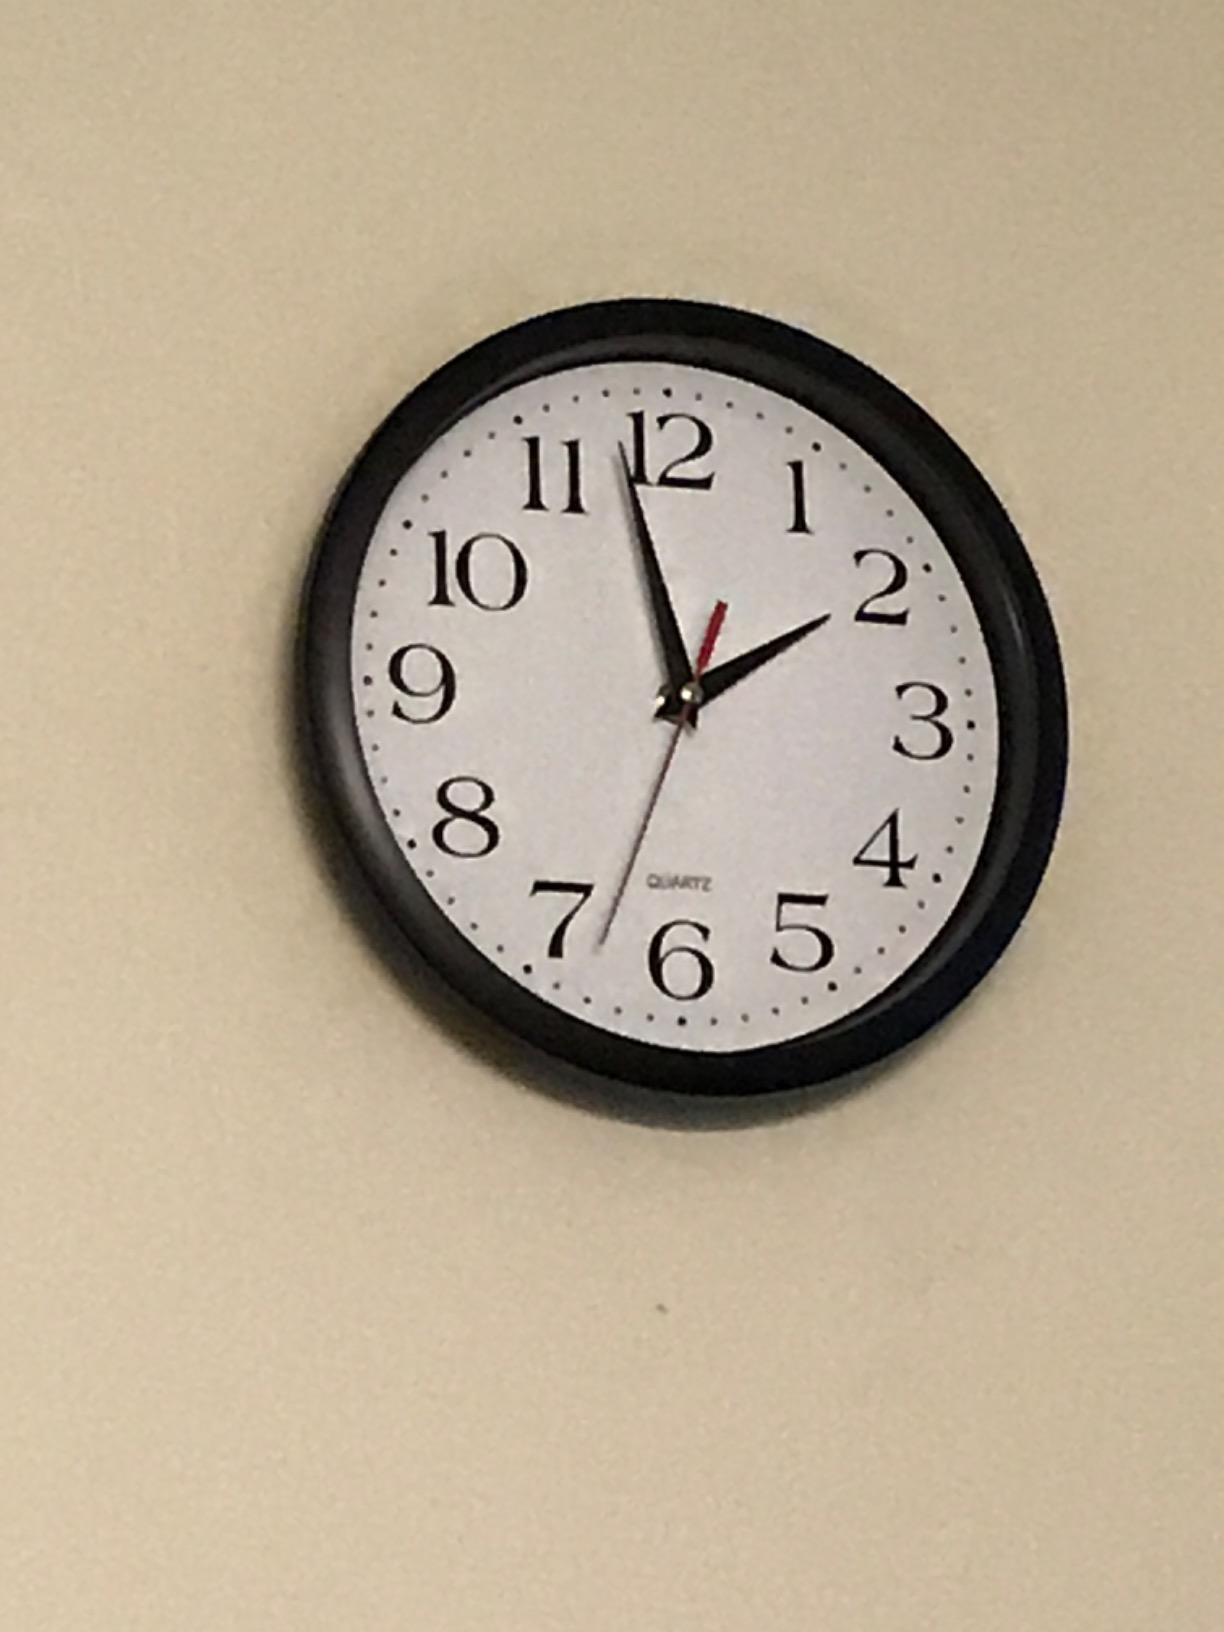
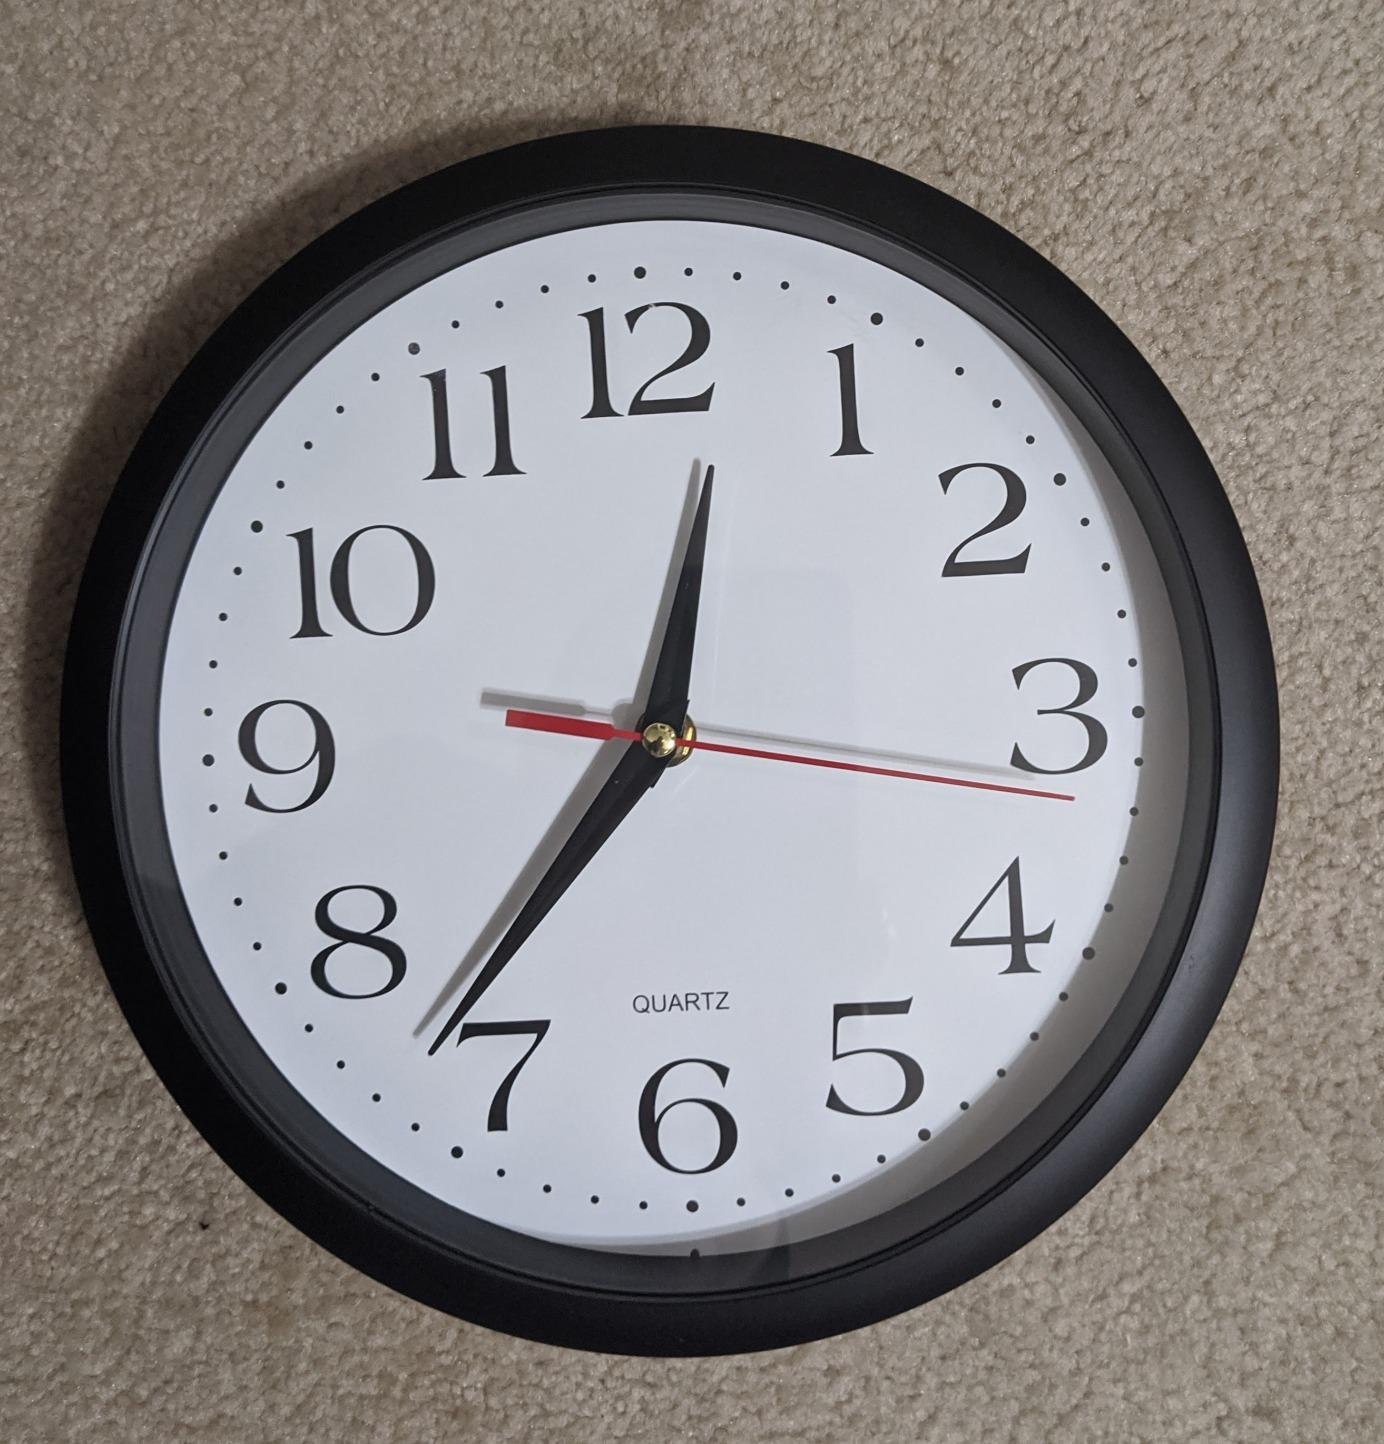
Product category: clock
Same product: yes